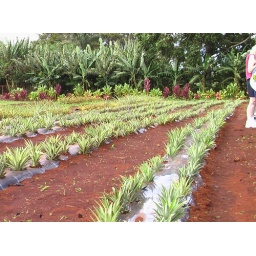
Pineapples at the Dole Plantation are planted in black plastic mulch which keeps water and nutrients in.